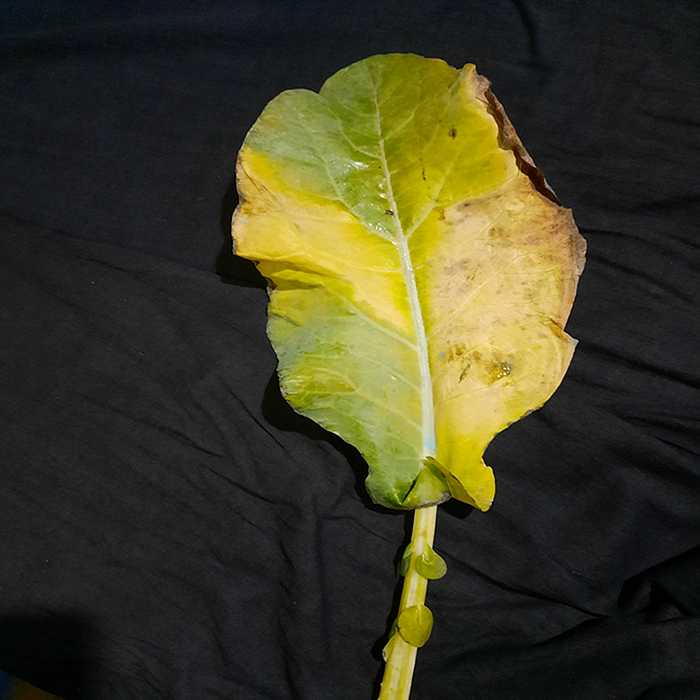
Plant: Cauliflower
Label: Black Rot